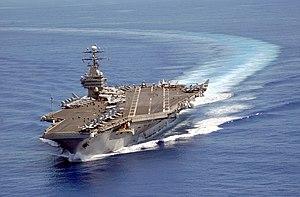
L'USS Carl Vinson (CVN-70) est un porte-avions polyvalent américain à propulsion nucléaire, faisant partie de la classe Nimitz. Il est le troisième porte-avions de la sous-classe Nimitz, et fait partie des 11 porte-avions géants de l'US Navy.
La mort d'Oussama ben Laden survient, à l'âge de 54 ans, à Bilal, dans la périphérie d'Abbottabad, au Pakistan, le 2 mai 2011. Lors d'un raid de 40 minutes, les forces spéciales des États-Unis tuent le leader d'Al-Qaïda, recherché par le département d'État et le FBI pour sa responsabilité dans plusieurs attentats, notamment ceux du 11 septembre 2001. Son corps est emmené dans une de leurs bases en Afghanistan. Le raid, baptisé « opération Neptune's Spear », est mené par une équipe d'une vingtaine de SEAL membre du SEAL Team Six et du Joint Special Operations Command placés sous l'autorité de la CIA. Selon ABC News et Associated Press, le corps est identifié par test ADN. Toutefois, les résultats des tests ADN nécessitant quelques jours pour être disponibles, le corps de ben Laden est d'abord identifié en utilisant des techniques de reconnaissance faciale. La dépouille d'Oussama ben Laden est finalement immergée en haute mer.
Carl Vinson, né le 18 novembre 1883 à Milledgeville et mort le 1ᵉʳ juin 1981 au même lieu, est un homme politique américain membre du Parti démocrate, représentant de la Géorgie à la Chambre des représentants des États-Unis de 1914 à 1965. Il est en cela la première personne à être élue sans interruption pendant plus de cinquante ans à la Chambre fédérale. Il est le grand-oncle de l'ancien sénateur Sam Nunn.